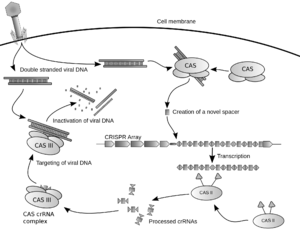
CRISPR
Diagram over de molekylære reaktioner
CRISPR, Clustered Regularly Interspaced Short Palindromic Repeats, også omtalt under navnet CRISPR-Cas9, betegner en proces, der bruges af adskillige mikroorganismer som en forsvarsmekanisme bl.a. mod virusangreb, hvorved det fremmede genom ødelægges.